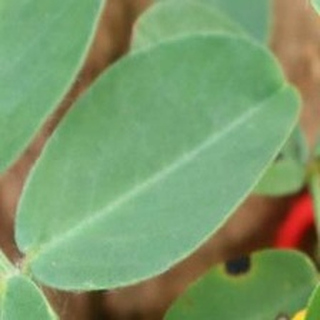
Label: healthy_groundnut